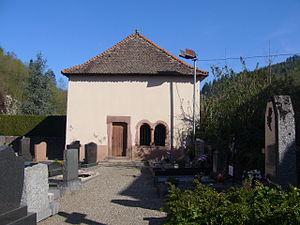
Lièpvre est une commune française située dans le département du Haut-Rhin, en région Grand Est.